Recordoxylon

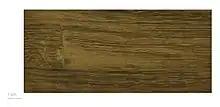
"Recordoxylon speciosum" - MHNT

Recordoxylon is a genus of flowering plants in the legume family, Fabaceae. It includes three species of trees native to the tropical Amazon rainforest of northern South America, and the species' range includes northern Brazil, Colombia, French Guiana, Guyana, and Venezuela. Habitats include non-flooded rain forest on terra firme, seasonally-flooded riverine forest (várzea), and montane forest.